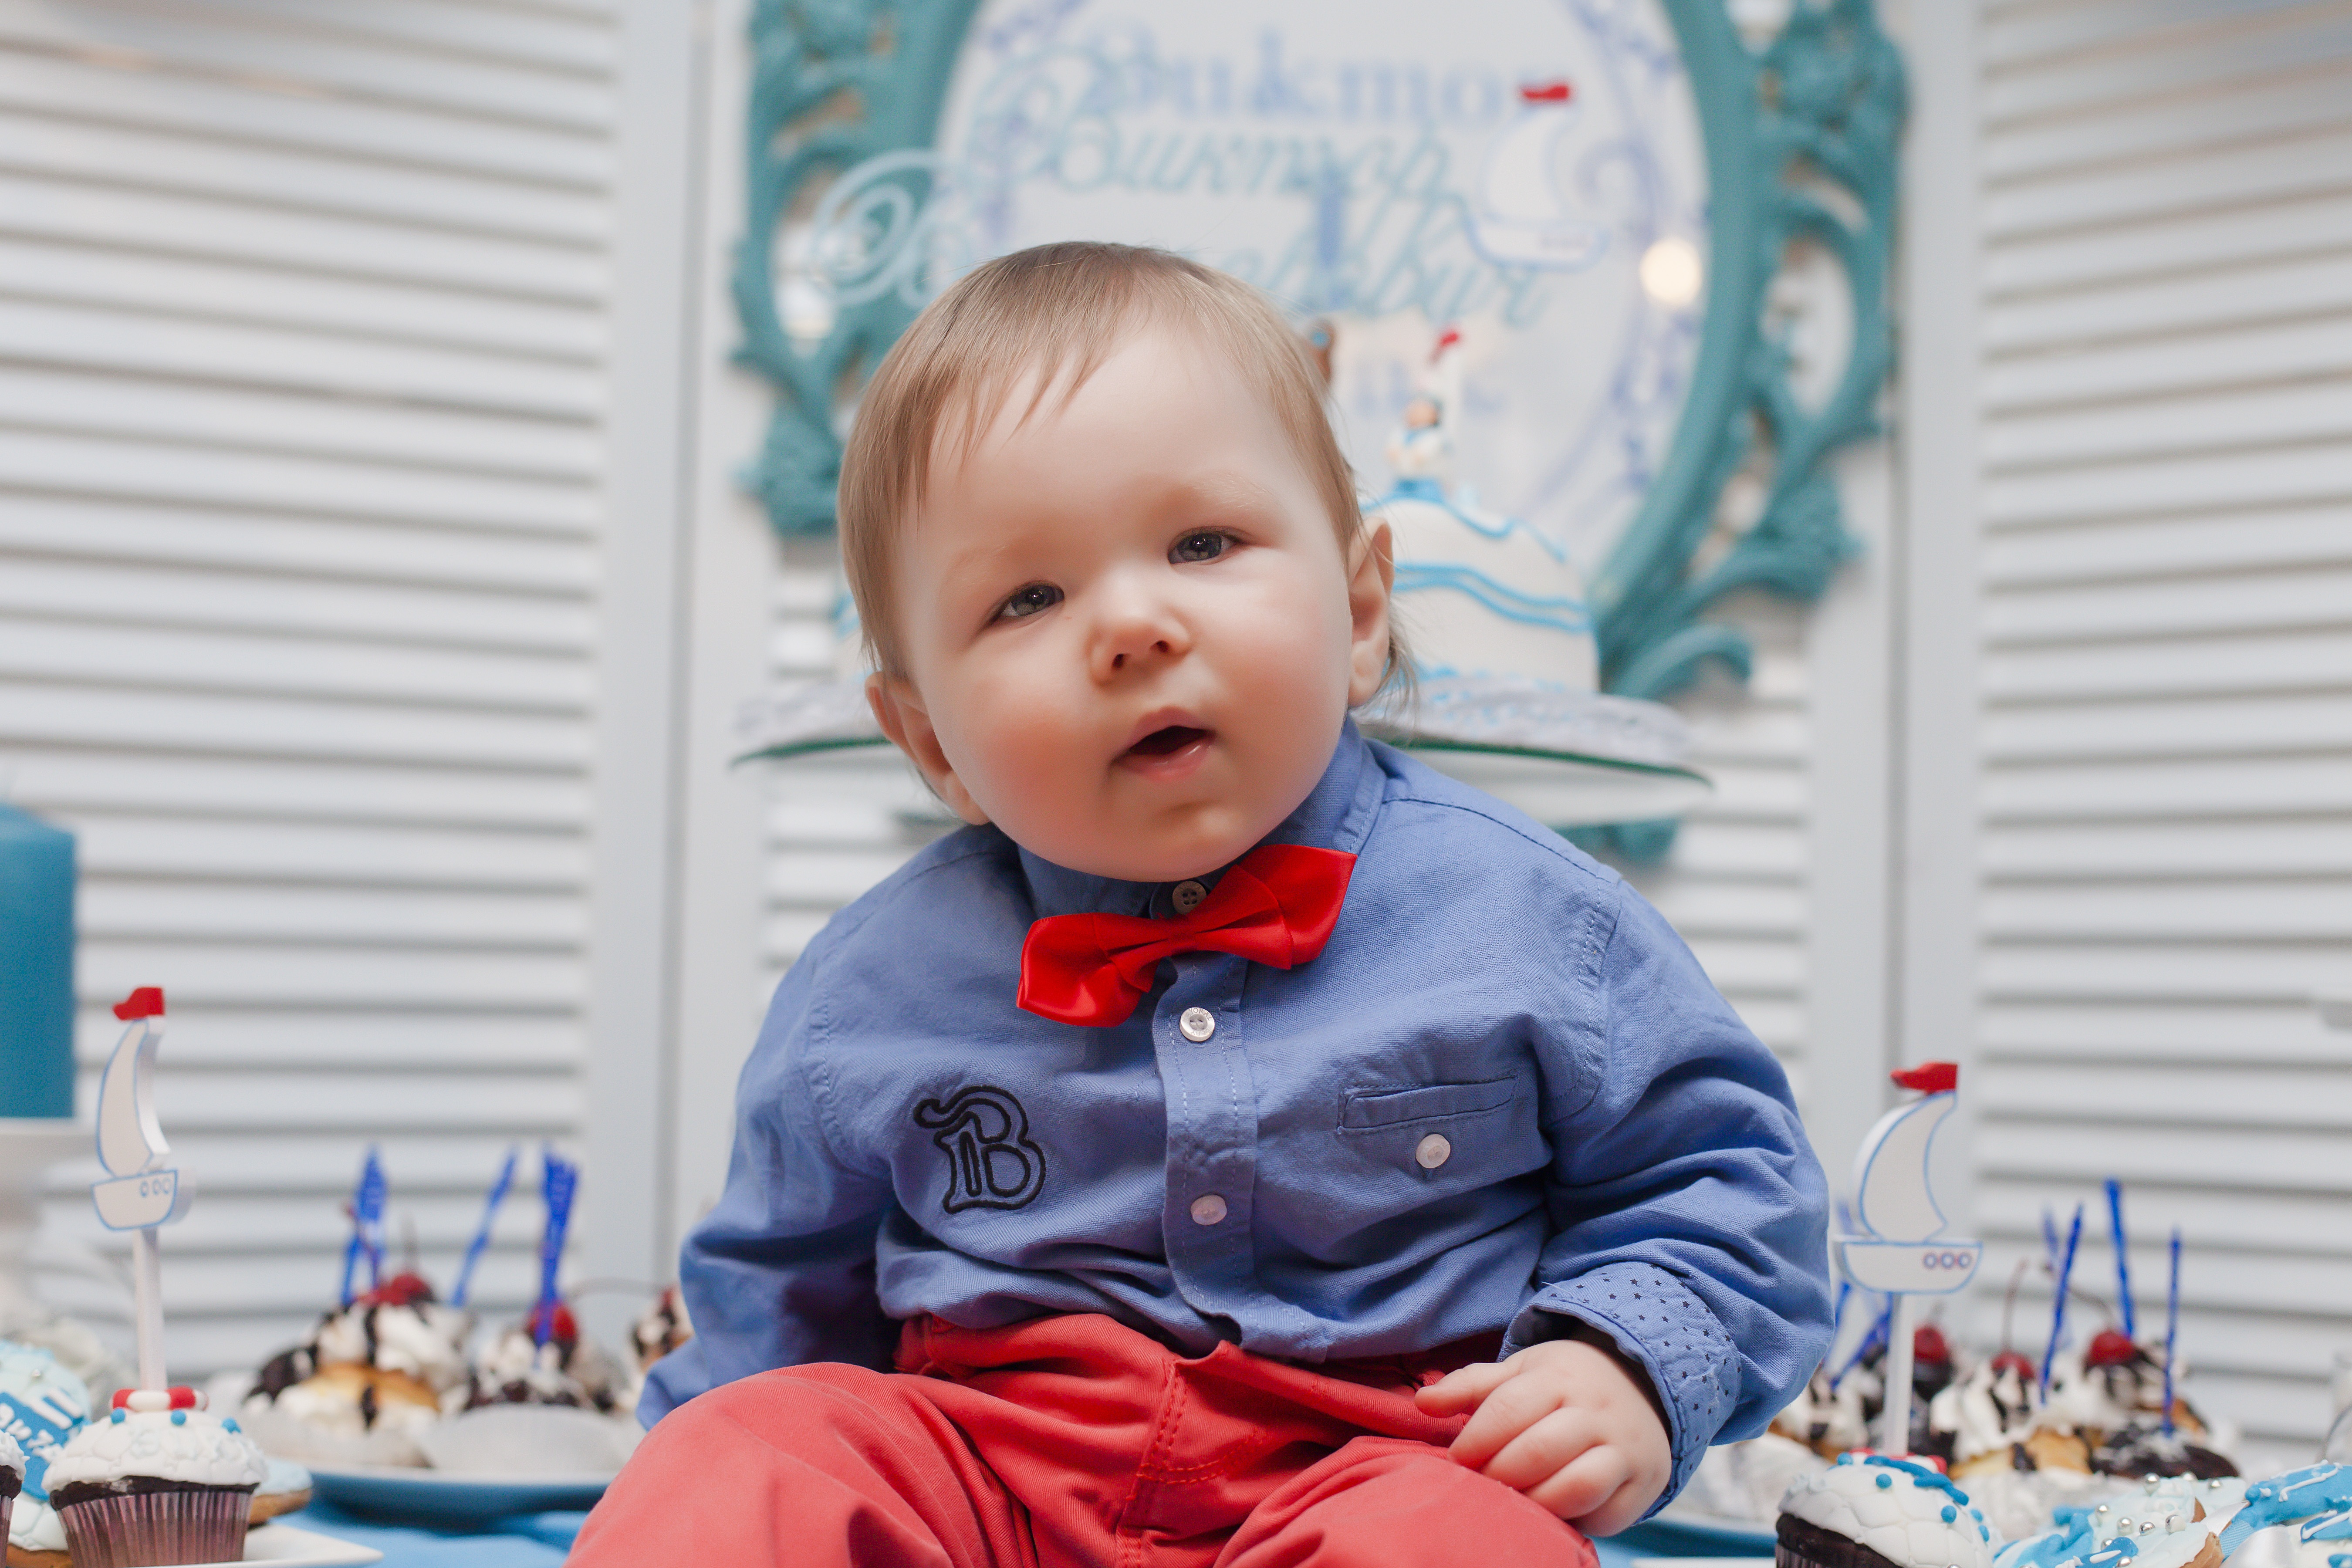
person, people, play, boy, kid, photo, portrait, holiday, child, christmas, baby, childhood, smile, kids, infant, toddler, party, beautiful, birthday, small child, nicely, birthday party, birthday boy